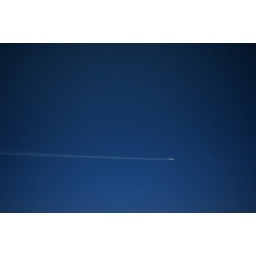
A plane in the sky